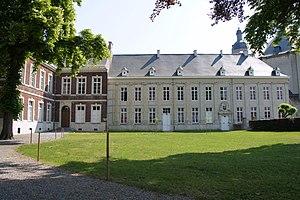
L'abbaye de Vlierbeek, située à Kessel-Lo, au nord-est de Louvain, en Belgique, fut d'abord fondée en 1125 comme prieuré bénédictin de l'abbaye d'Affligem. Ce prieuré accéda au rang d’abbaye en 1163 mais le monastère demeura sous la juridiction d'Affligem jusqu'en 1173.
Cet article présente la liste des prieurés en Belgique. Pour mémoire, un prieuré a une vocation monastique et est placé sous l'autorité d'un prieur. Il est le plus souvent subordonné à une abbaye plus importante. La présente liste, par ordre alphabétique, comprend tous les prieurés de Belgique, passés ou toujours en activité, indépendants comme dépendants d'une abbaye. Elle indique, en outre, pour chaque édifice religieux, sur trois ou quatre lignes, sa localisation, la date et l'origine de sa fondation, son ordre religieux de rattachement et la situation actuelle de l'édifice.
Cette page regroupe l'ensemble des monuments classés de la ville de Louvain.